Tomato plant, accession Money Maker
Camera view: tilt-top (135 deg); turntable rotation: 330 degrees
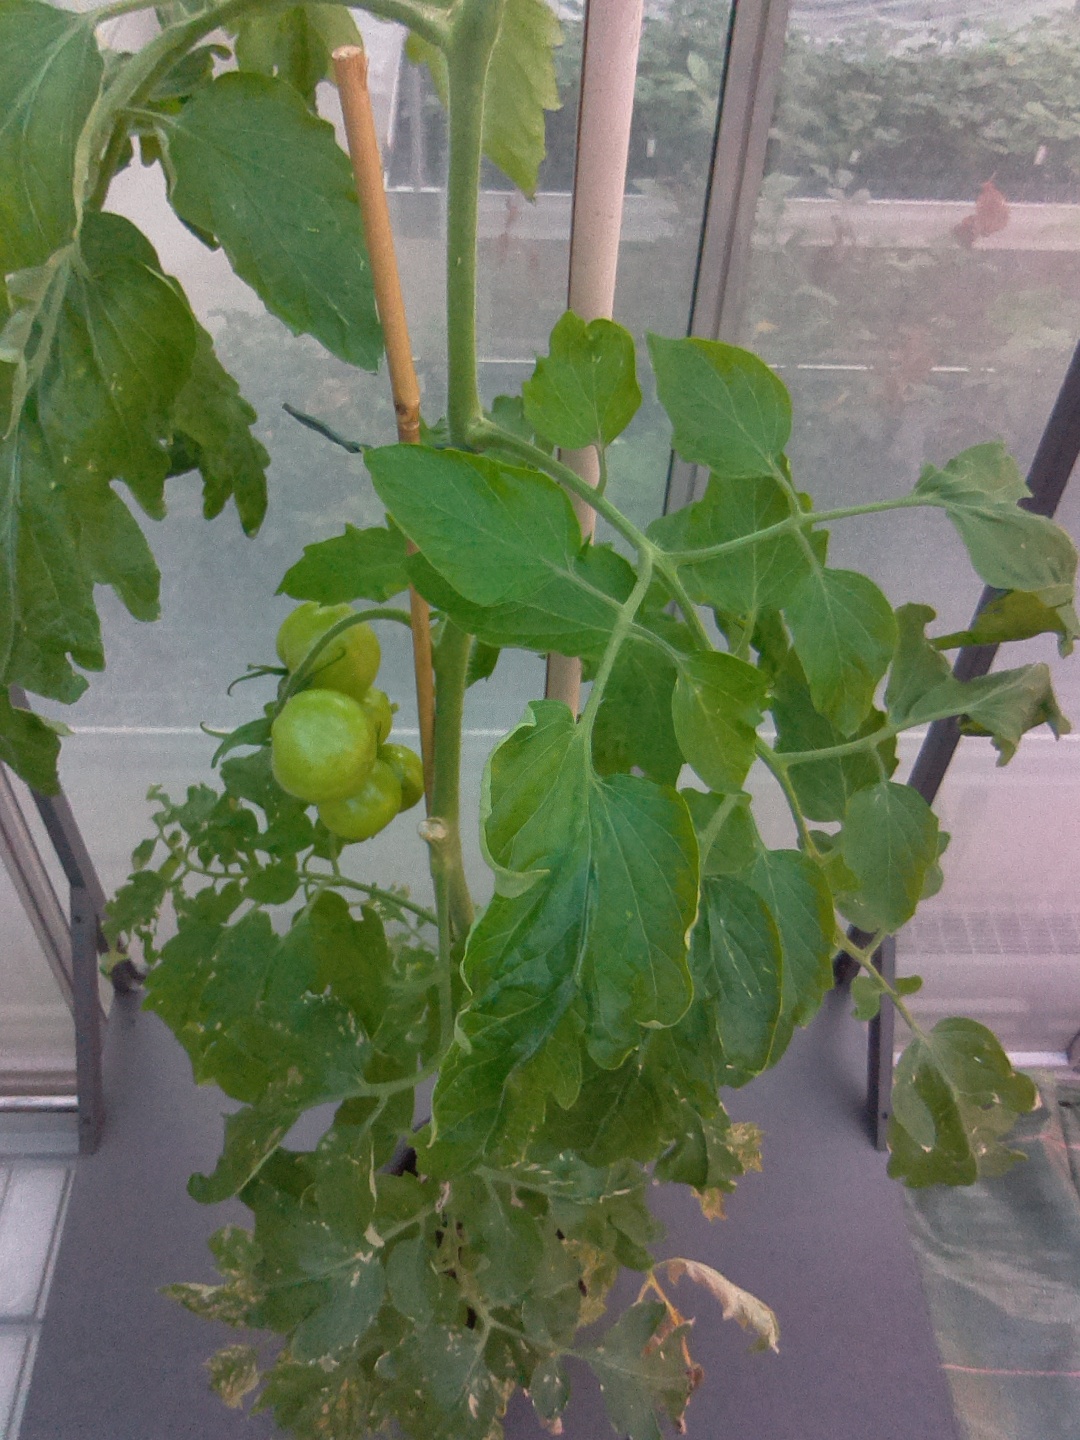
BBCH growth stage 74: 40%-50% of final fruit size